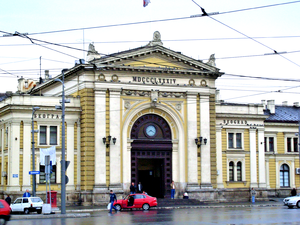
Les monuments culturels de grande importance sont les monuments de Serbie qui, par leur valeur, bénéficient d'un haut degré de protection.
Savamala est un quartier de Belgrade, la capitale de la Serbie. Il est situé en partie dans la municipalité de Savski venac et en partie dans la municipalité de Stari grad. En 2002, il comptait 4 273 habitants.
Nemanjina est une rue de Belgrade, la capitale de la Serbie, située dans la municipalité urbaine de Savski venac. Elle est ainsi nommée en l'honneur de Stefan Nemanja qui a gouverné l'État médiéval serbe à la fin du XIIᵉ siècle.